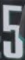
Number: 5